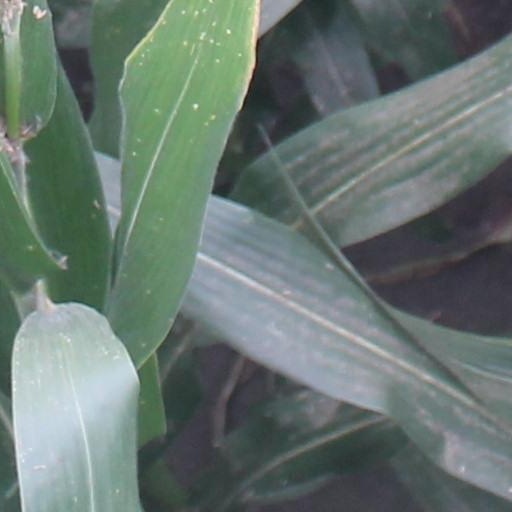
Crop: maize; corn